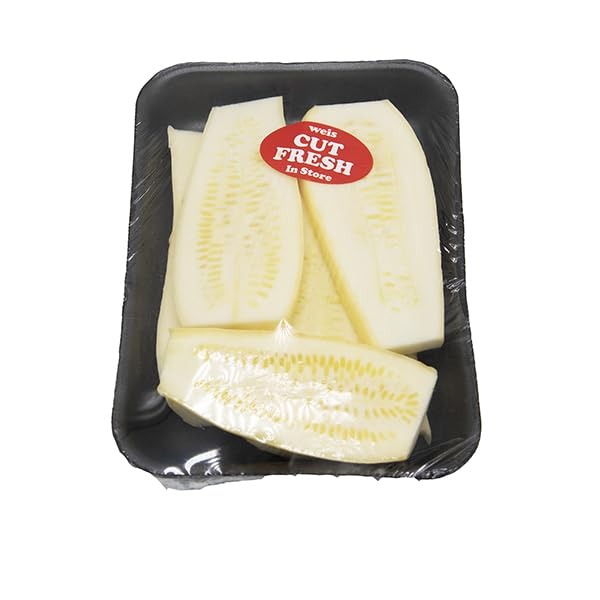
Item Name: Weis Quality, Yellow Squash Planks
Product Description: Fresh Yellow Squash Produce
Value: 16.0
Unit: Ounce

Price: 1.83